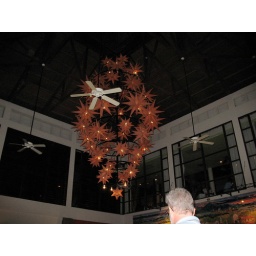
A very nice lamp in one of the restaurants, over the crystal windows of the lobby.